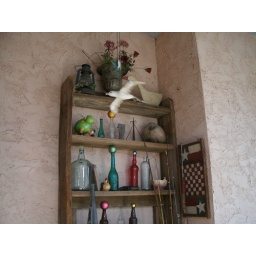
a bird in flight  on my screen porch! the winds are blowing in signs of spring !